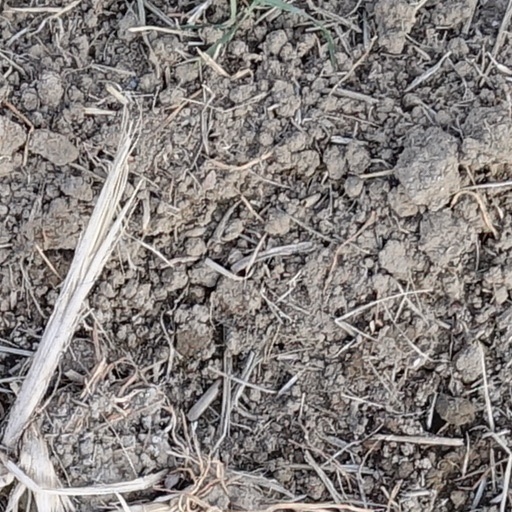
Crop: wheat